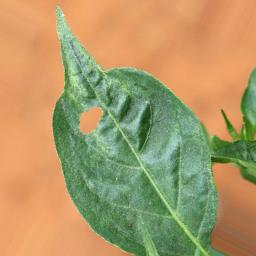
Label: mites_and_trips